Tim Notting

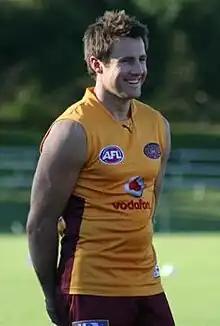
Notting at a training session in 2007

Tim Notting (born 21 October 1978) is a former two-time premiership winning Australian rules footballer with the Brisbane Lions in the Australian Football League (AFL).